Trocadéro, Paris

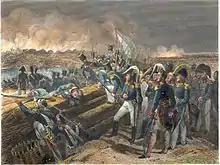
Battle of Trocadero, 31 August 1823

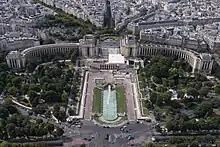
View of the Palais de Chaillot and the Jardins du Trocadéro from the Eiffel Tower in 2015

The Trocadéro, site of the Palais de Chaillot, is an area of Paris, France, in the 16th arrondissement, across the Seine from the Eiffel Tower. It is also the name of the 1878 Trocadéro Palace which was demolished in 1937 to make way for the Palais de Chaillot. The hill of the Trocadéro is the hill of Chaillot, a former village.